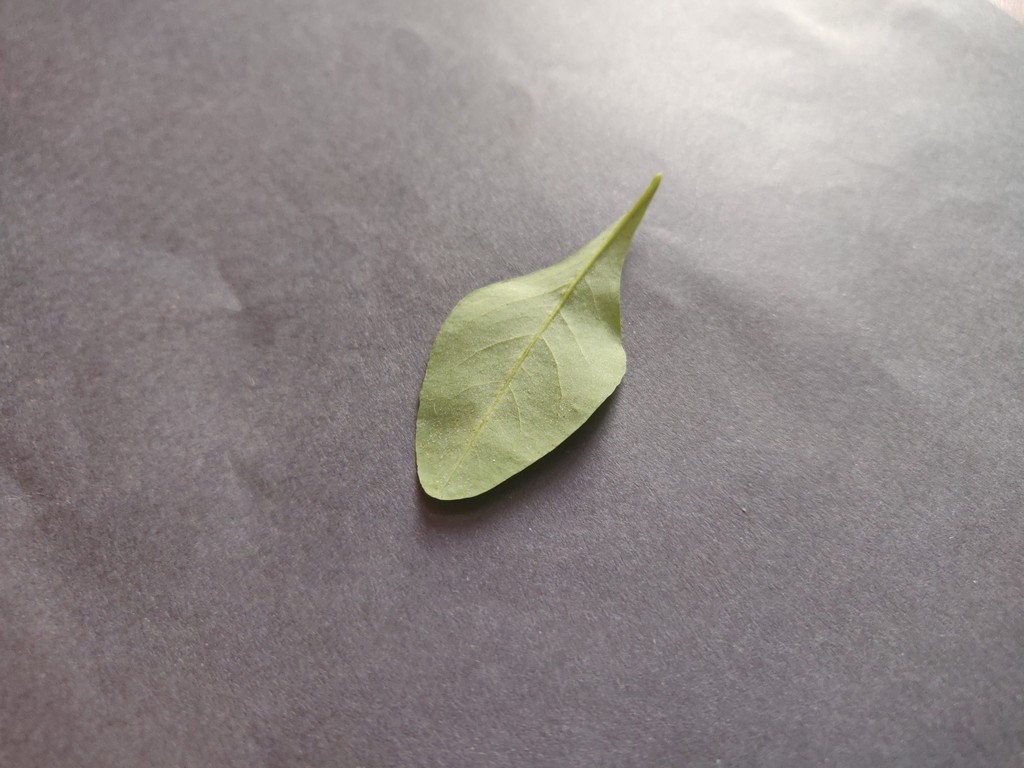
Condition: Healthy
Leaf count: single
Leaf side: back